Ayninbirkekin

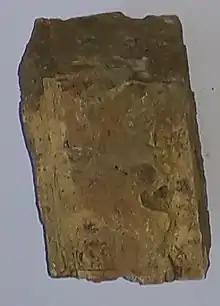
Rock sample of Agula shale, collected in May Bi'ati

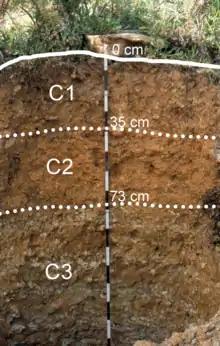
Calcaric Regosol in Hech'i

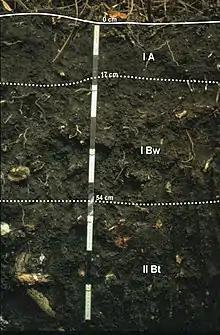
Luvic Phaeozem in Luqmuts forest in Hechi'i

Common soil types in Hech'i are Vertisol, Vertic Cambisol, Cumulic Regosol, Calcaric Regosol and Phaeozem. and, northeast of May Leiba Reservoir, “red-black” Skeletic Cambisol–Pellic Vertisol catenas on basalt and Calcaric Regosol–Colluvic Calcaric Cambisol–Calcaric Vertisol catenas on limestone.